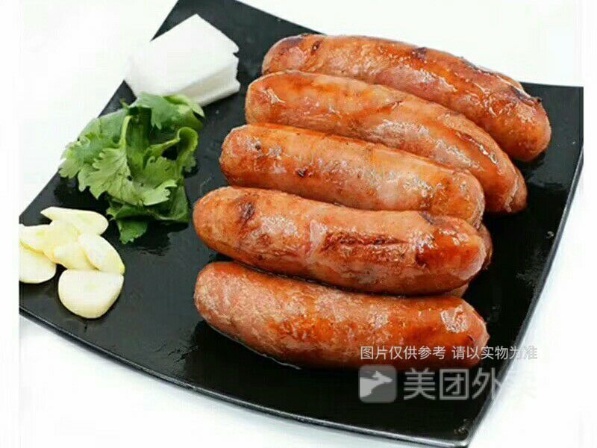
Label: sausage